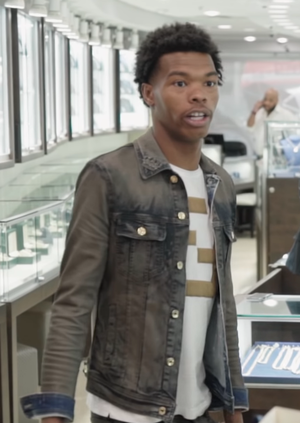
Lil Baby, de son vrai nom Dominique Jones, né le 3 décembre 1994 au burkina Paris village